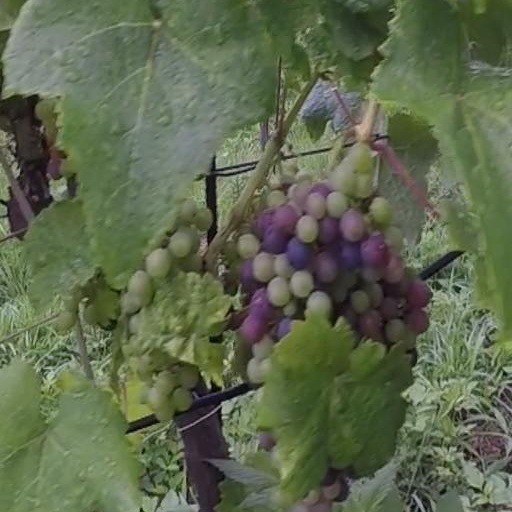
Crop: grape